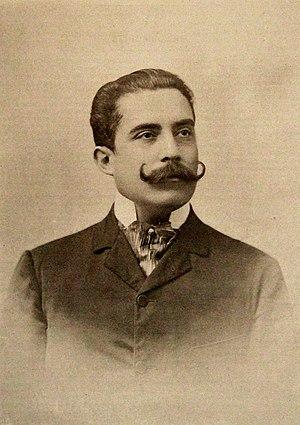
José Santos Chocano est un poète péruvien né à Lima le 14 mai 1875 et mort à Santiago du Chili le 13 décembre 1934.